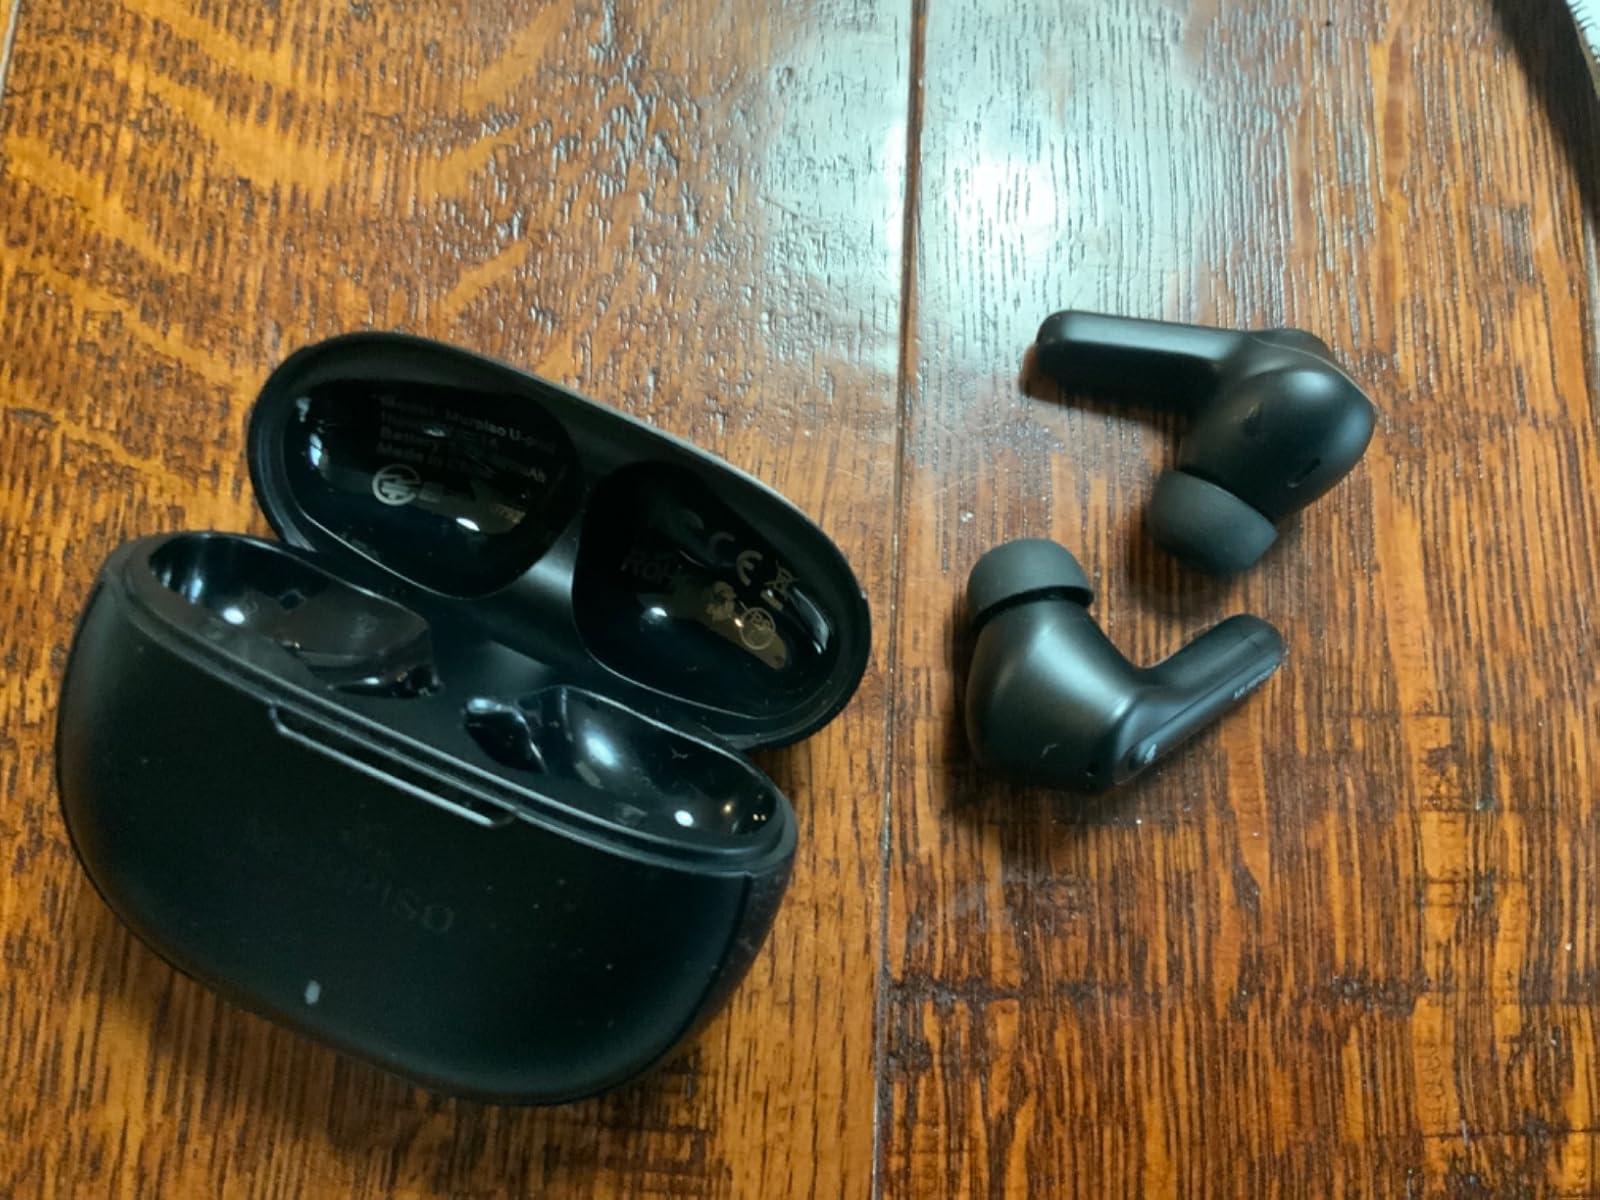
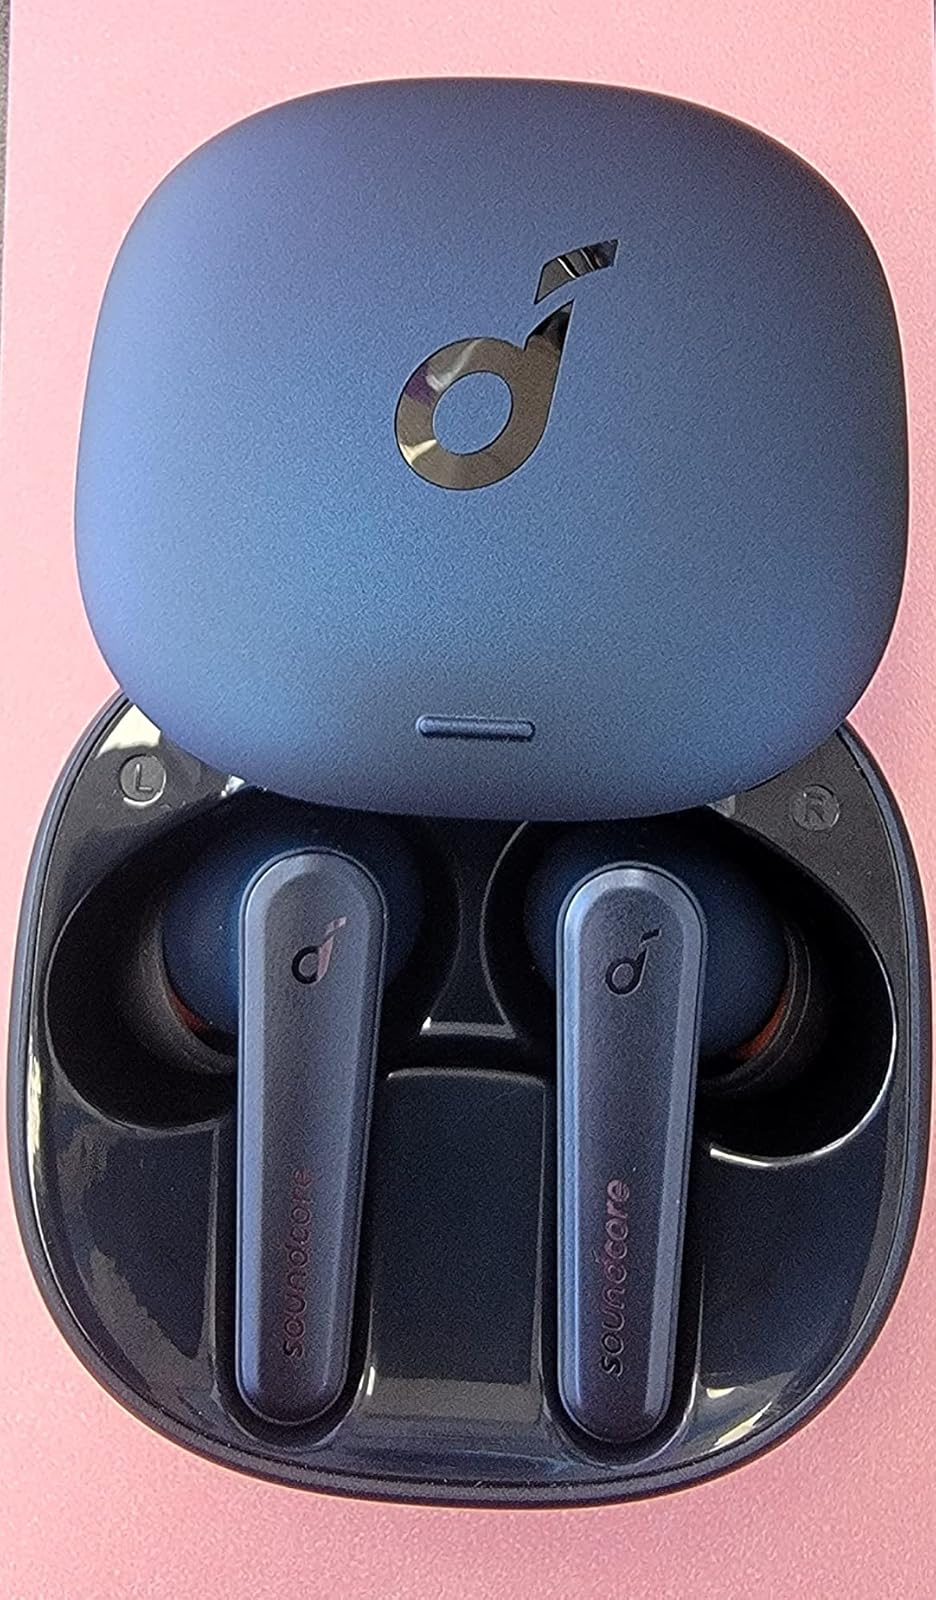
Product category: earbuds
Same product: no